Frankenweide

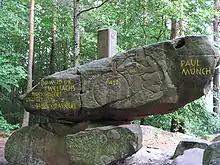
"Palatine World Axis" on the Roßrück near Waldleiningen

Johanniskreuz, with its House of Sustainability and a few other houses, mainly hotels and restaurants, is the touristic centre of the Frankenweide. The Palatine Catholics Day and woodland services take place here and, on Sundays, especially in good weather, hundreds of bikers meet here. On the Hermersbergerhof, whose six-kilometre-long approach road between Wilgartswiesen and Hauenstein branches off the B 10 abzweigt and then continues as a narrow lane for ten kilometres to the "Landstraße" from Leimen to Johanniskreuz, is used for winter sports in good snow conditions; but due to the increasingly mild winters the skilift was dismantled in the 1990s. A toboggan run still exists, however.